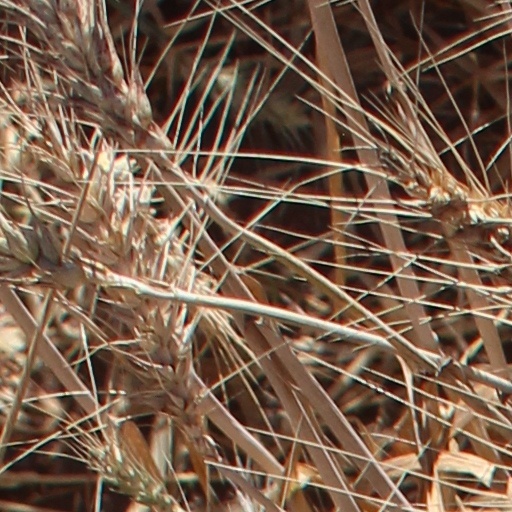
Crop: wheat